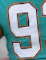
Number: 9